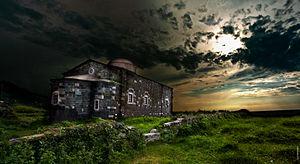
La province d’Ordu est une des 81 provinces de la Turquie. Localisée au bord de la mer Noire. Son gouvernorat se trouve dans la ville d'Altınordu qui est une municipalité métropolitaine depuis 2014.